USS California (CGN-36)

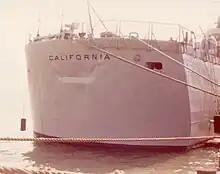
"California" suffered damage when an intense squall broke her moorings and the ship collided with USS "Thomas C. Hart" (FF-1092), docked at the same pier on 6 June 1977.

"California" suffered minor stern damage on 6 June 1977 when high winds in Norfolk harbor broke her moorings and the cruiser drifted in into the frigate .